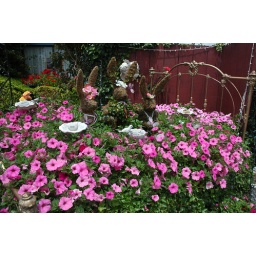
Garden bunnies in a bed of pink flowers, Mill Rose Inn, Half Moon Bay, California, USA